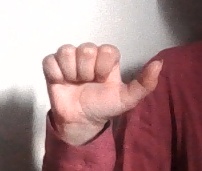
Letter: dhad